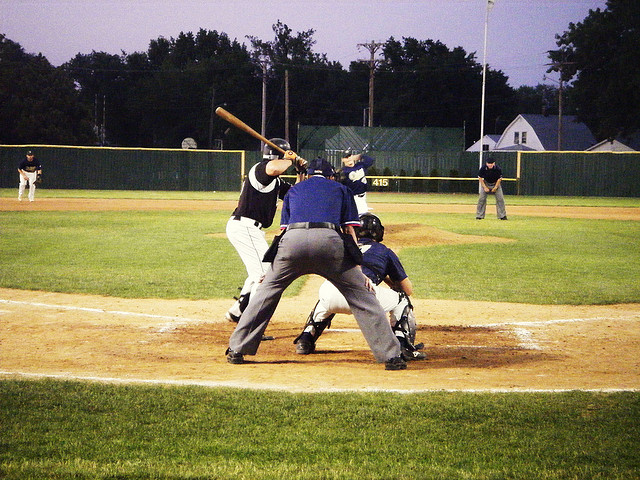
một số người đang thi đấu bóng chày trên sân